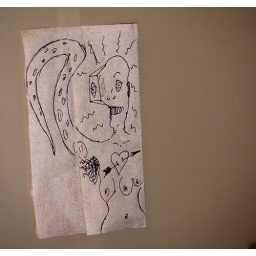
doodle on a napkin taped to the filing cabinet in my office